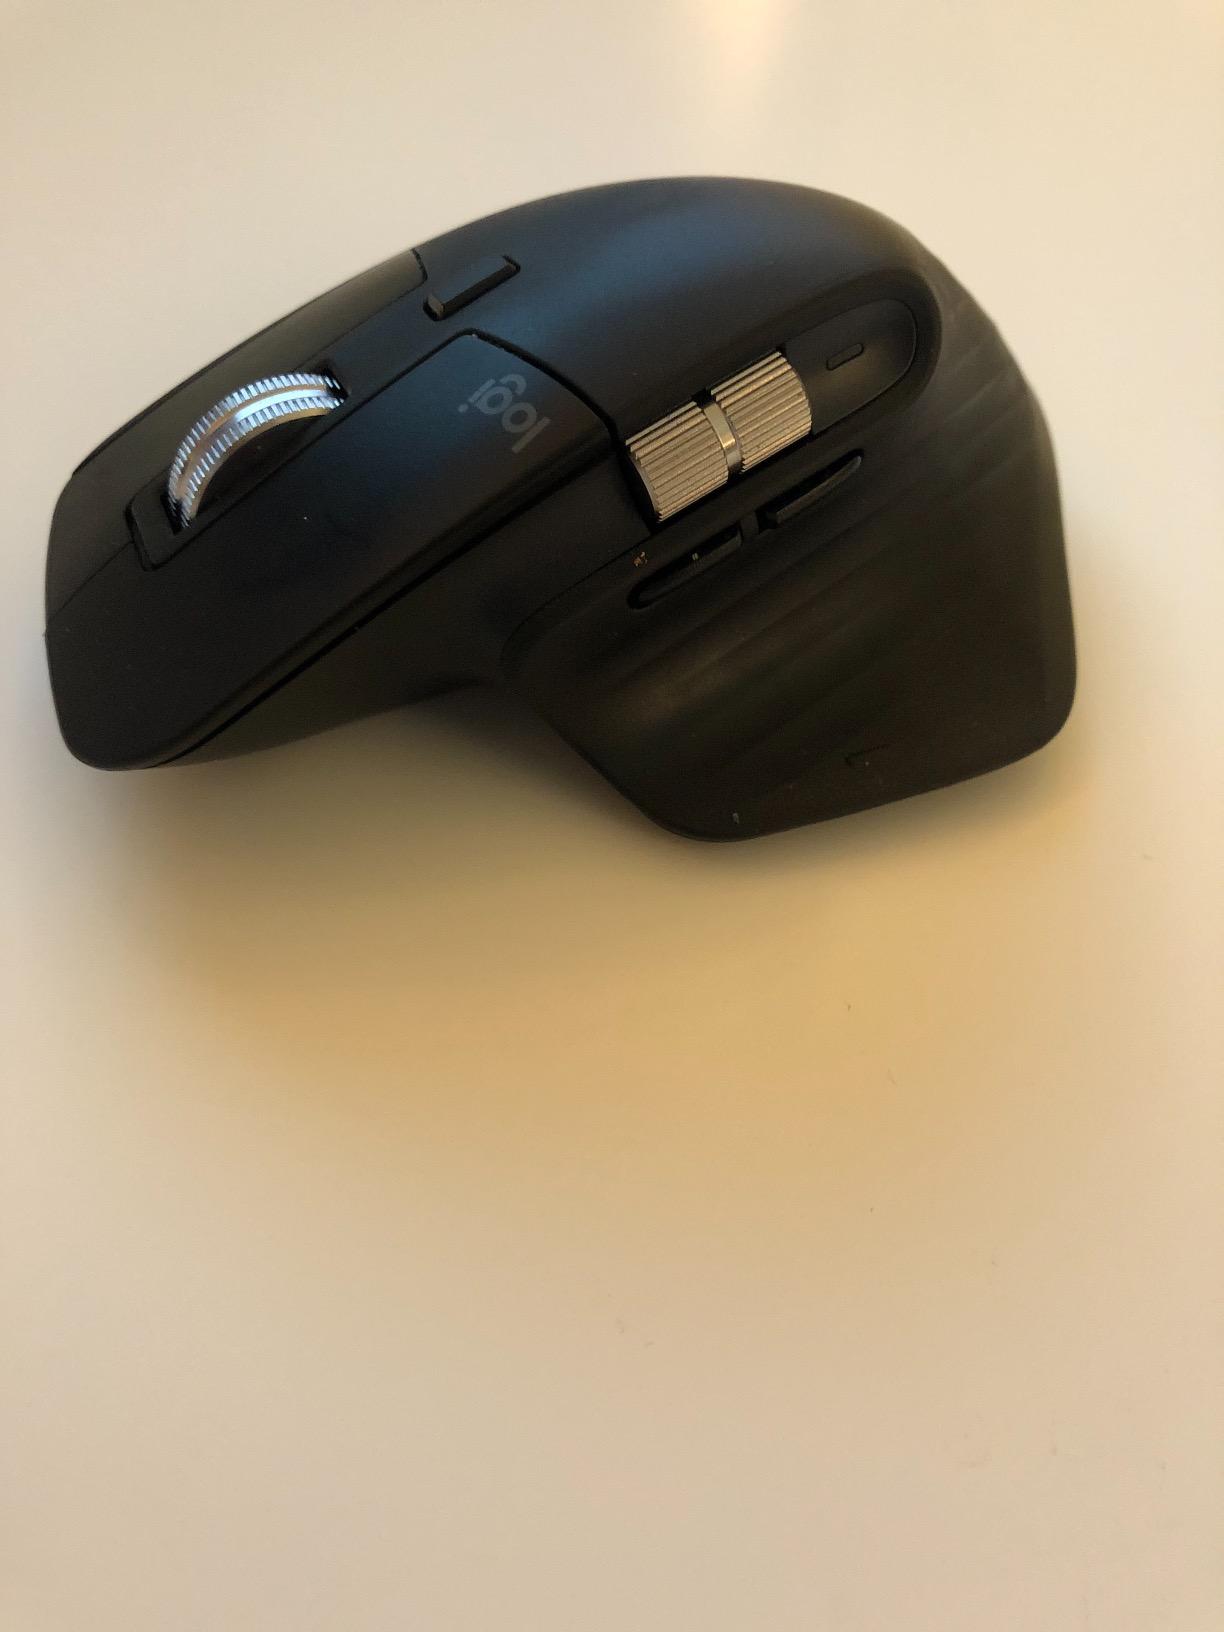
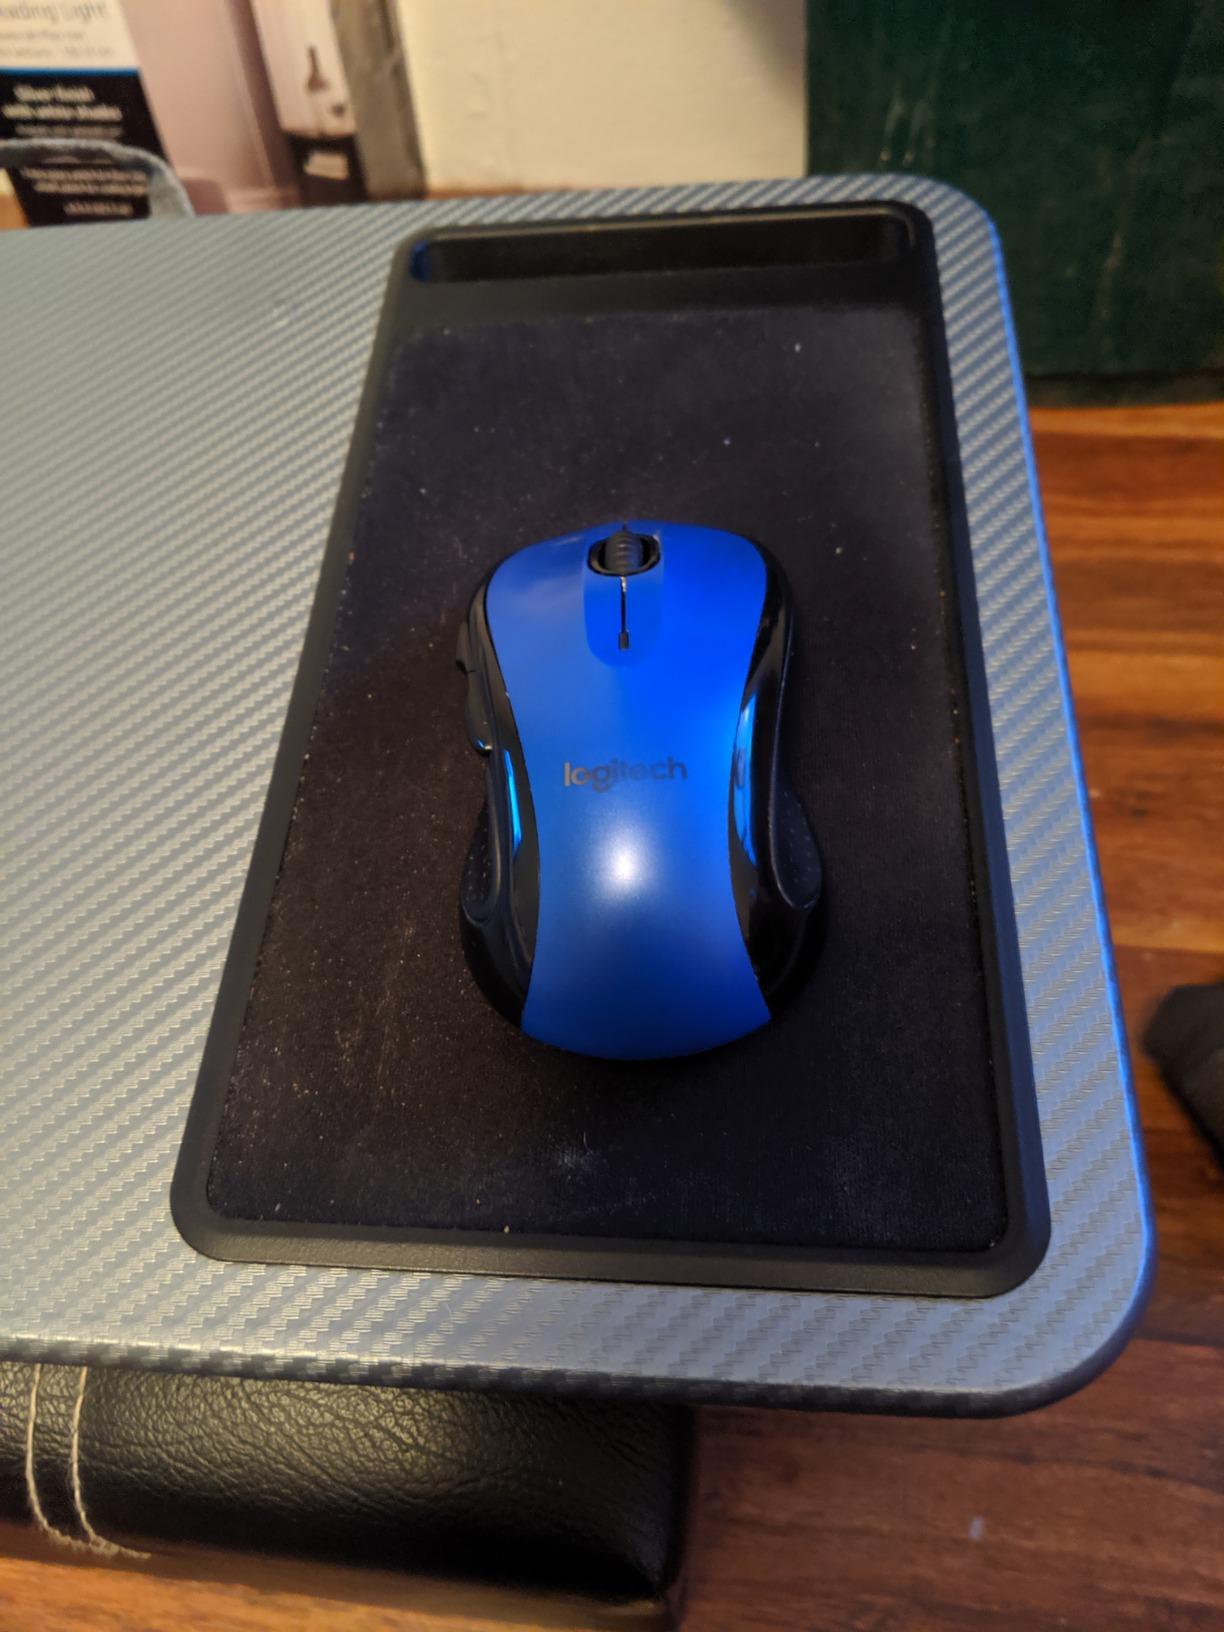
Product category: mouse
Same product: no